Yasser Elshantaf

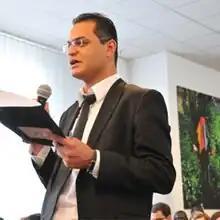
The International Symposium on Cultural Diplomacy 2011, Hard Vs. Soft Power in Global and National Politics

Elshantaf has been featured in numerous interviews across German and international media. His engagements include a notable discussion with Deutsche Welle, where he addressed public concerns about China's expanding economic influence, the criteria for identifying leading companies, and the challenges confronting the German private sector.